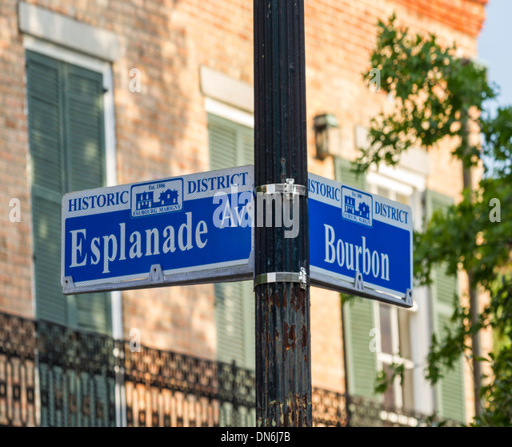
a street sign at the corner